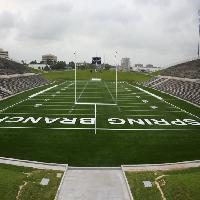
Weather: cloudy or overcast